Three-mine policy

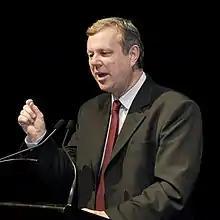
Premier Mike Rann

South Australia's Premier Mike Rann and treasurer Kevin Foley had lobbied the Federal government to abandon the policy, and Rann reflected on this during his opening address at the 2010 AusIMM International Uranium Conference. Of the Rann government's role, he said:"Our support for the exploration and mining of uranium can also be seen in the role we played in having the ALP overturn its "no new uranium mines" policy in 2007. I have to say, it was one of the more difficult tasks that I've been given over the years, but I personally campaigned strongly for that out-dated and illogical policy to be discarded and it has been. It's gone now, for all time."South Australian Liberal party Senator Nick Minchin supported the lobbying efforts of the Rann government, saying: "We of course welcome Mr Rann's advocacy of getting rid of one of the most stupid policies the federal Labor Party has ever had."At a working dinner of the South Australian Minerals & Petroleum Expert Group (SAMPEG), the opening address by the Minister for Mineral Resources Development Paul Holloway responded to the result of the vote. It was recorded in the meeting's minutes thus:"The narrow vote in the recent scrapping of the no new mines policy made apparent the amount of ignorance there is present regarding uranium. It will now be a challenge for the SAMPEG group to address the lack of knowledge in both the public and government... SAMPEG can now make sure the world is aware that South Australia is open for business in regards to uranium."At the same meeting, the SAMPEG Chair Dr Ian Gould spoke on uranium. The minutes reflect:"SAMPEG should consider that the public doesn't understand the industry and members could directly contribute to the continued enhancement of resources information in this state. Information has never been presented in relatively simple terms to the public. A lot of people at a Ministerial level still don't understand uranium. As a group, SAMPEG could play a role in talking to colleagues of Minister Holloway about the uranium business. This could lead to converting those at a Minister level to become ambassadors themselves. The more ambassadors we can bring on board the better off the industry will be."The abolition of the "no new mines" policy allowed the development of the Honeymoon and Four Mile in-situ leach uranium mines, which officially commenced production in 2011 and 2014 respectively.